Bucknell, Shropshire

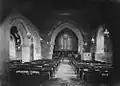
Bucknell church c.1910s

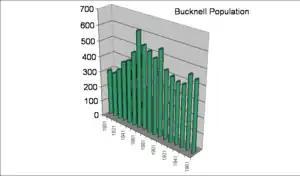
Bucknell population trends

Despite more houses, the number of people living in Bucknell has dropped. The population of the village in 1811 Census was 226. At the end of the 19th century this had risen to 546. In the 1981 Census the population of the village was 494; in 1991 the population of the parish (probably including Bedstone) was 601 consisting of some 250 dwellings and in 2001 it was 642 in 294 dwellings.